Armenian Mexicans

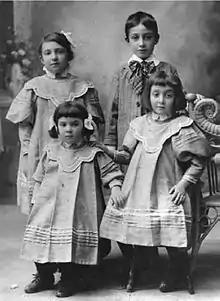
Mexican children of Armenian origin; 1911.

The earliest known record, from 1632, recorded the arrival to Mexico of an Armenian national by the name of "Francisco Martín". In 1723, Armenian national "Don Pedro de Zárate" arrived to Mexico on a Spanish galleon from China to Acapulco. In 1897, Mexican President Porfirio Díaz planned a project to establish an agricultural community with Armenian settlers in Soto la Marina, Tamaulipas (in northern Mexico); the project, however, was never materialized. Soon after the Armenian genocide, committed by Ottoman forces in April 1915, many Armenians began to immigrate to the American continent. From 1921-1928, Mexico had an open immigration policy for most foreigners. During that time, close to 300 Armenians immigrated to Mexico.